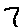
Label: 7